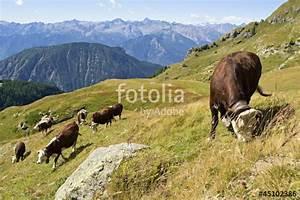
cow